2019 Nobel Peace Prize

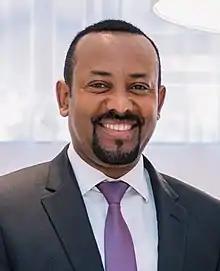
"for his efforts to achieve peace and international cooperation, and in particular for his decisive initiative to resolve the border conflict with neighbouring Eritrea."

The 2019 Nobel Peace Prize was awarded to the prime minister of Ethiopia Abiy Ahmed (born 1976) "for his efforts to achieve peace and international cooperation, and in particular for his decisive initiative to resolve the border conflict with neighbouring Eritrea." The award was announced by the Norwegian Nobel Committee on 11 October 2019.